18th Brigade (Australia)

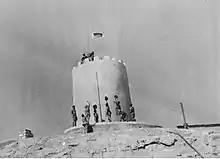
Soldiers from the 2/9th hoist a flag consisting of the battalion's unit colour patch over the recently captured Italian fort at Giarabub.

Plans were made for the 18th Brigade to deploy to Greece, but a German offensive in Libya resulted in the 7th Division being retained in North Africa. In April, the brigade was sent to Tobruk where they took part in the defence of the port between May and August 1941, alongside elements of the 9th Division. In May, the Germans managed to break into the Allied perimeter, penetrating towards an area dubbed "The Salient". The 18th Brigade subsequently led the Australian counterattack in conjunction with the 26th Brigade. Once the perimeter was restored, the brigade rotated through the various defensive sectors around the perimeter until they were relieved by a Polish brigade in August, and withdrawn to Palestine. In September 1941, the brigade rejoined the rest of the 7th Division, which had been taking part in the fighting against Vichy French forces in the Syria–Lebanon campaign. Following the armistice the division was allocated the task of undertaking garrison duties and the 18th Brigade was subsequently stationed at Aleppo, near the Turkish border to guard against a potential German attack through Turkey. Elements of the brigade were also deployed to Idlib, and patrols were mounted along the border.